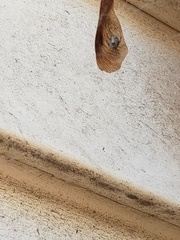
Species: Parasteatoda_tepidariorum